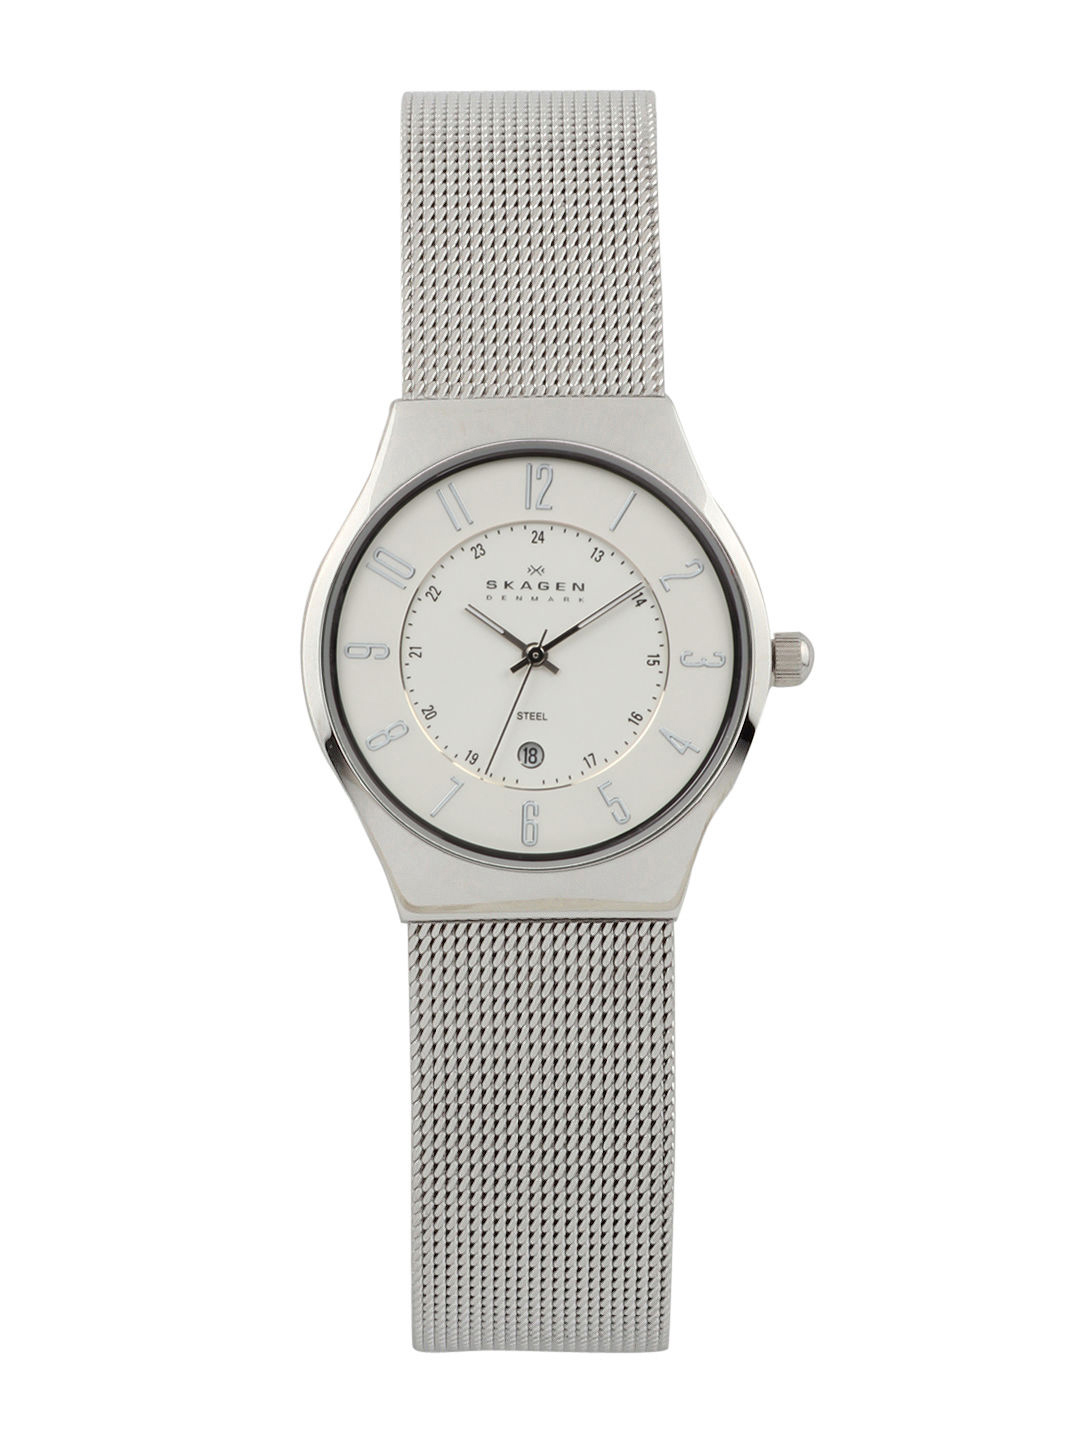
SKAGEN DENMARK Men White Dial Watch 233XLSS
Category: Accessories / Watches / Watches
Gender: Men
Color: White
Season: Winter 2016
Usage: Casual